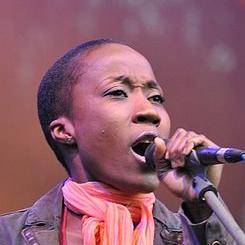
Age: 34